Naama Issachar affair

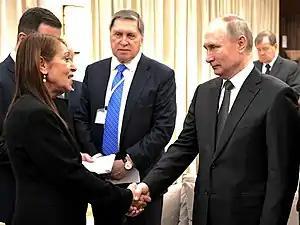
Yafa Issachar (left), mother of Naama Issachar, meets with Benjamin Netanyahu and Vladimir Putin during Putin's visit to Israel on January 23, 2020

In April 2019 in Sheremetyevo International Airport, Russian authorities arrested Israeli-American Naama Issachar, a transit passenger flying from India to Israel, for alleged drug smuggling after some 10 grams (⅓ oz) of marijuana or hashish were found in her bag during a stopover in Moscow. On 11 October 2019, a Russian court sentenced her to seven and a half years in prison on drug possession and smuggling charges. Issachar's family and Israeli officials said that Russia told them she would be released if Aleksey Burkov, a Russian national pending extradition from Israel to the United States on suspicion of committing cyber crimes, was released to Russia. Israeli Prime Minister Benjamin Netanyahu subsequently personally requested from Russian President Vladimir Putin a pardon for Issachar, which Putin said he would consider. Israel's High Court ultimately rejected Burkov's appeal against his extradition, leading Russia to condemn the decision as "a breach ... of Israel's international obligations", stating that the decision "does not contribute to the development of [Russian-Israeli] relations".